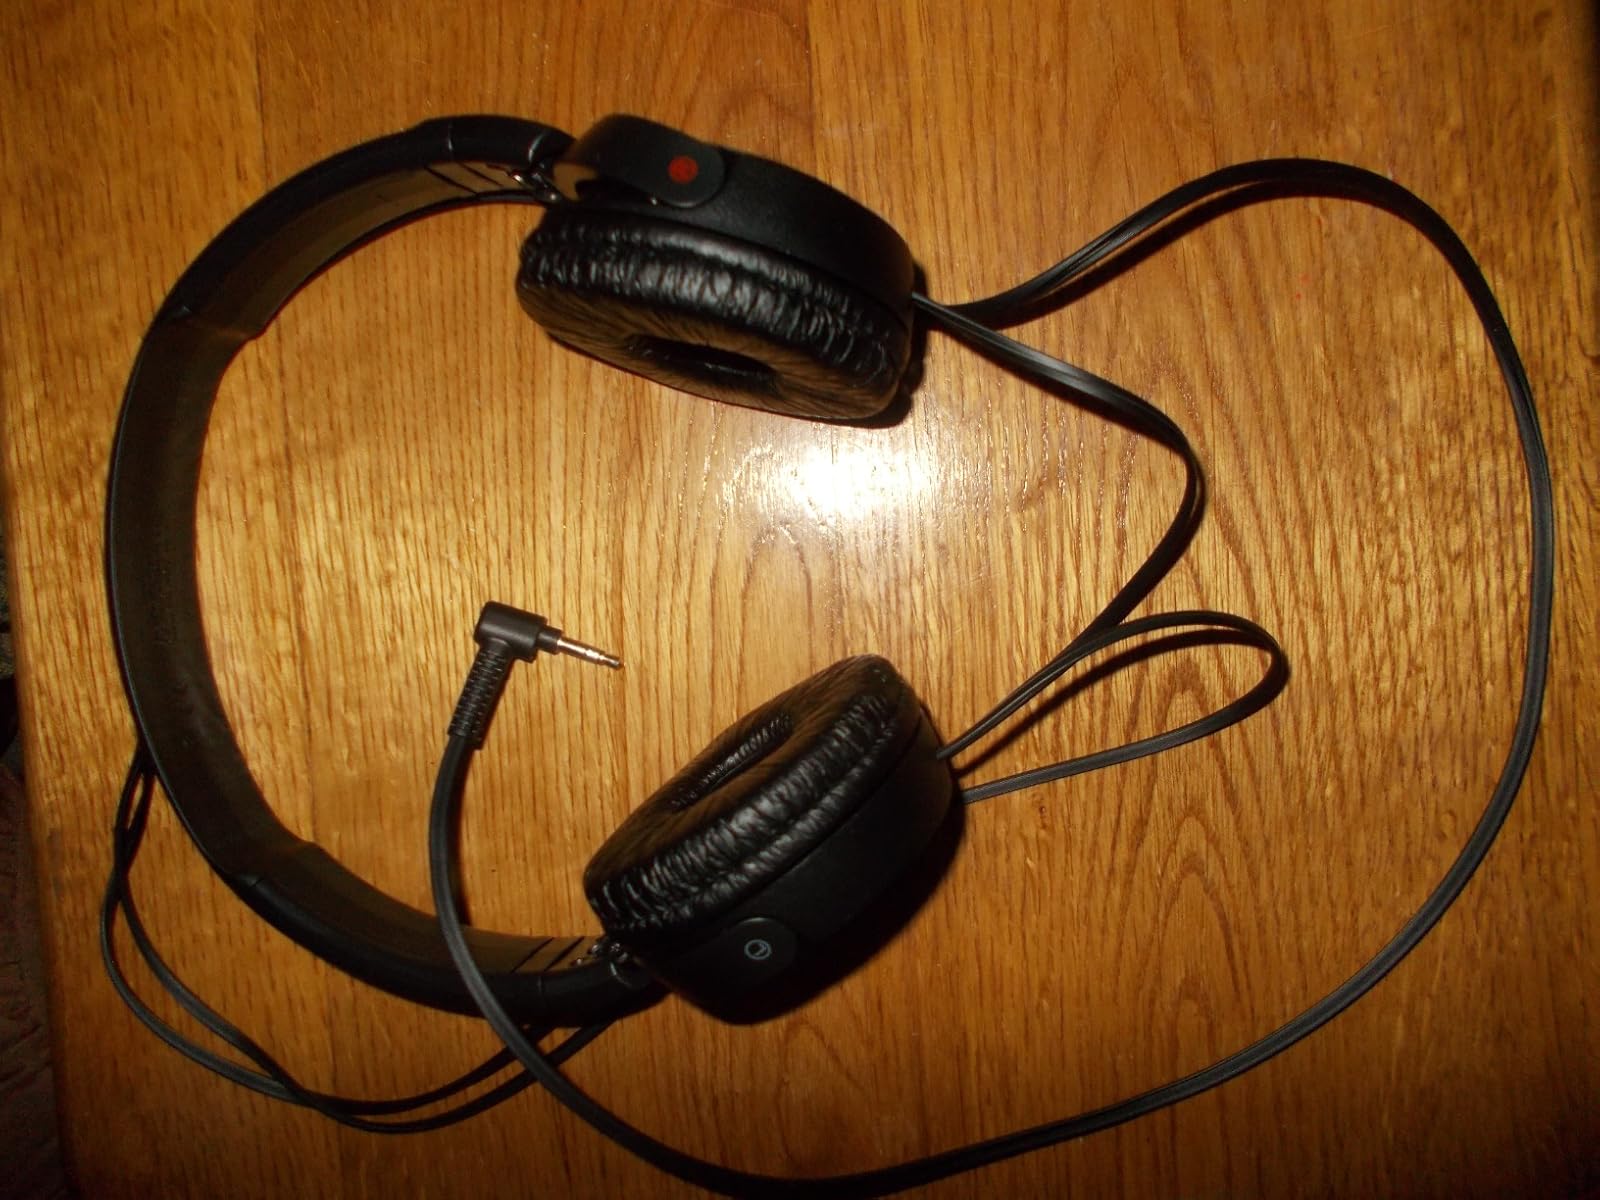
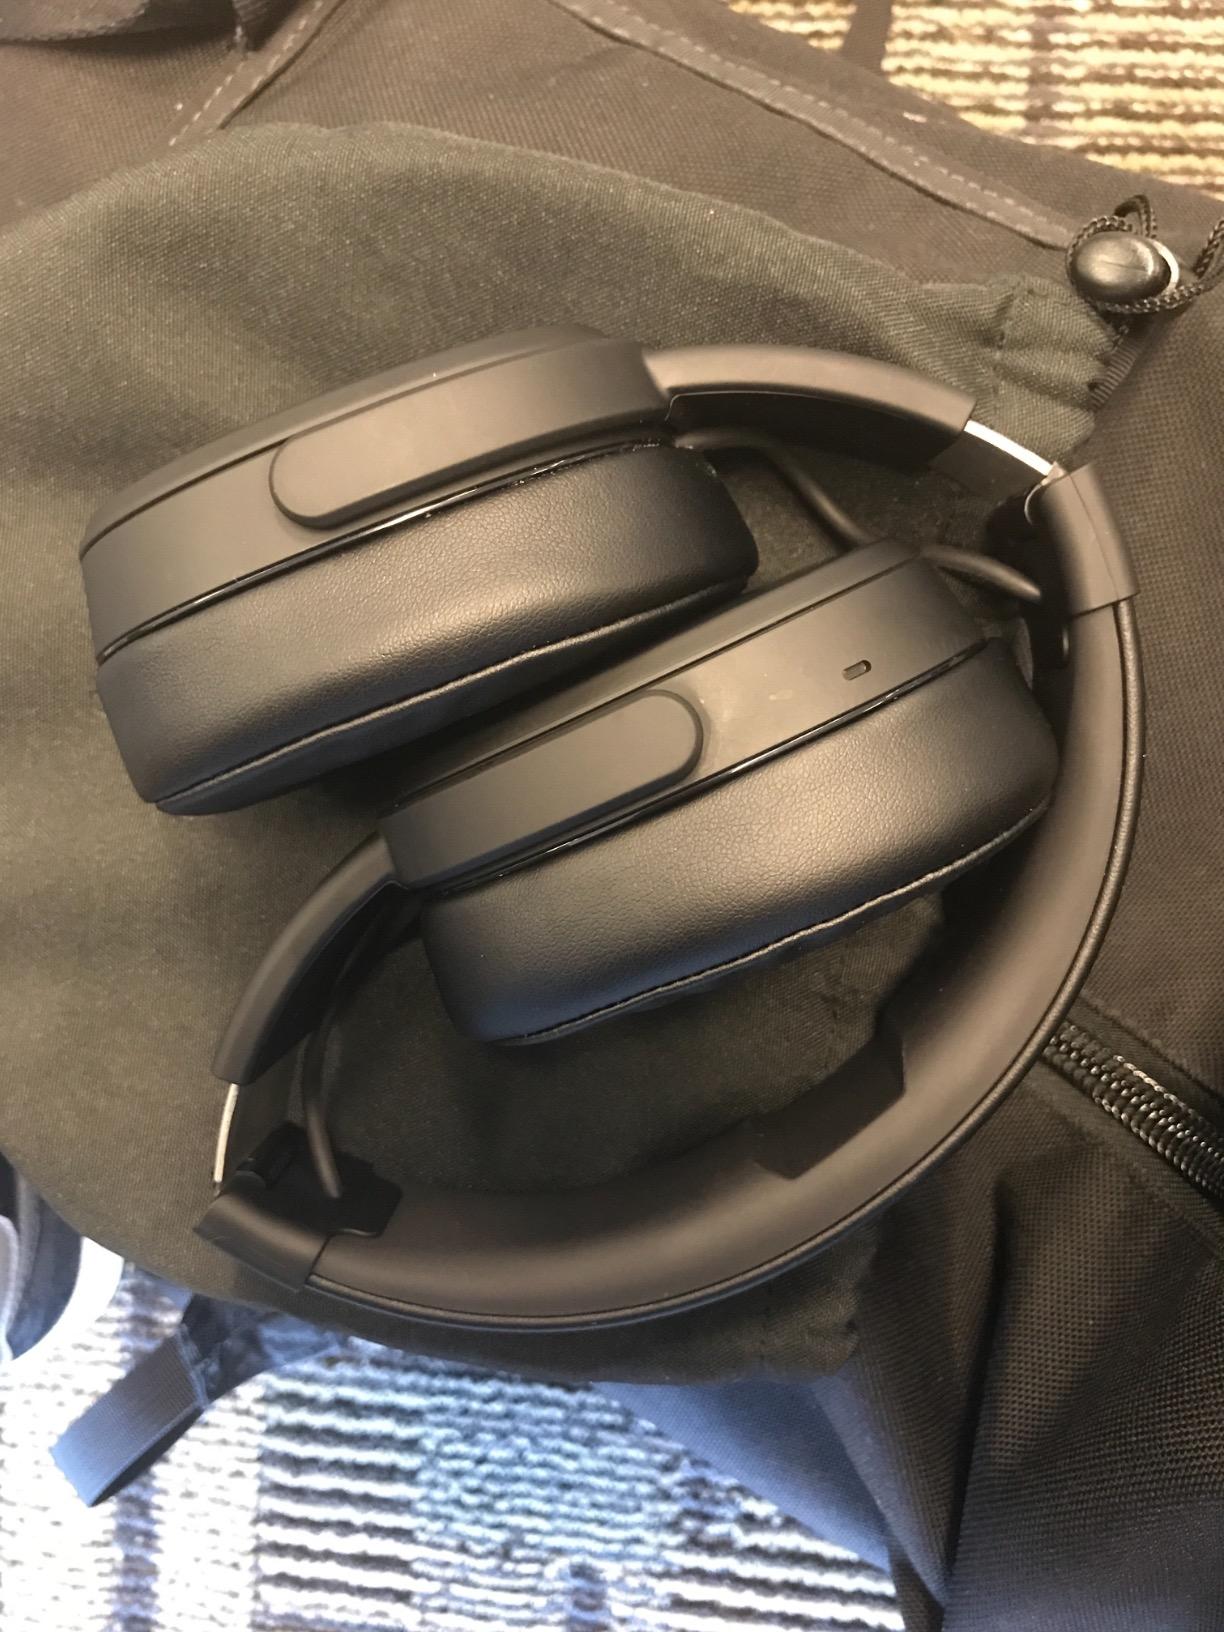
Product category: headphones
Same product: no